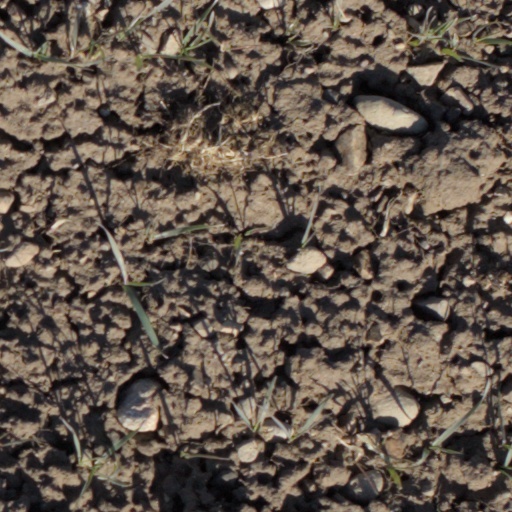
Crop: wheat